Cellular respiration

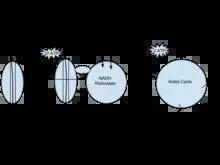
Out of the cytoplasm it goes into the Krebs cycle with the acetyl CoA. It then mixes with CO and makes 2 ATP, NADH, and FADH. From there the NADH and FADH go into the NADH reductase, which produces the enzyme. The NADH pulls the enzyme's electrons to send through the electron transport chain. The electron transport chain pulls H ions through the chain. From the electron transport chain, the released hydrogen ions make ADP for an result of 32 ATP. Lastly, ATP leaves through the ATP channel and out of the mitochondria.

Glycolysis is a metabolic pathway that takes place in the cytosol of cells in all living organisms. Glycolysis can be literally translated as "sugar splitting", and occurs regardless of oxygen's presence or absence. The process converts one molecule of glucose into two molecules of pyruvate (pyruvic acid), generating energy in the form of two net molecules of ATP. Four molecules of ATP per glucose are actually produced, but two are consumed as part of the preparatory phase. The initial phosphorylation of glucose is required to increase the reactivity (decrease its stability) in order for the molecule to be cleaved into two pyruvate molecules by the enzyme aldolase. During the pay-off phase of glycolysis, four phosphate groups are transferred to four ADP by substrate-level phosphorylation to make four ATP, and two NADH are also produced during the pay-off phase. The overall reaction can be expressed this way: